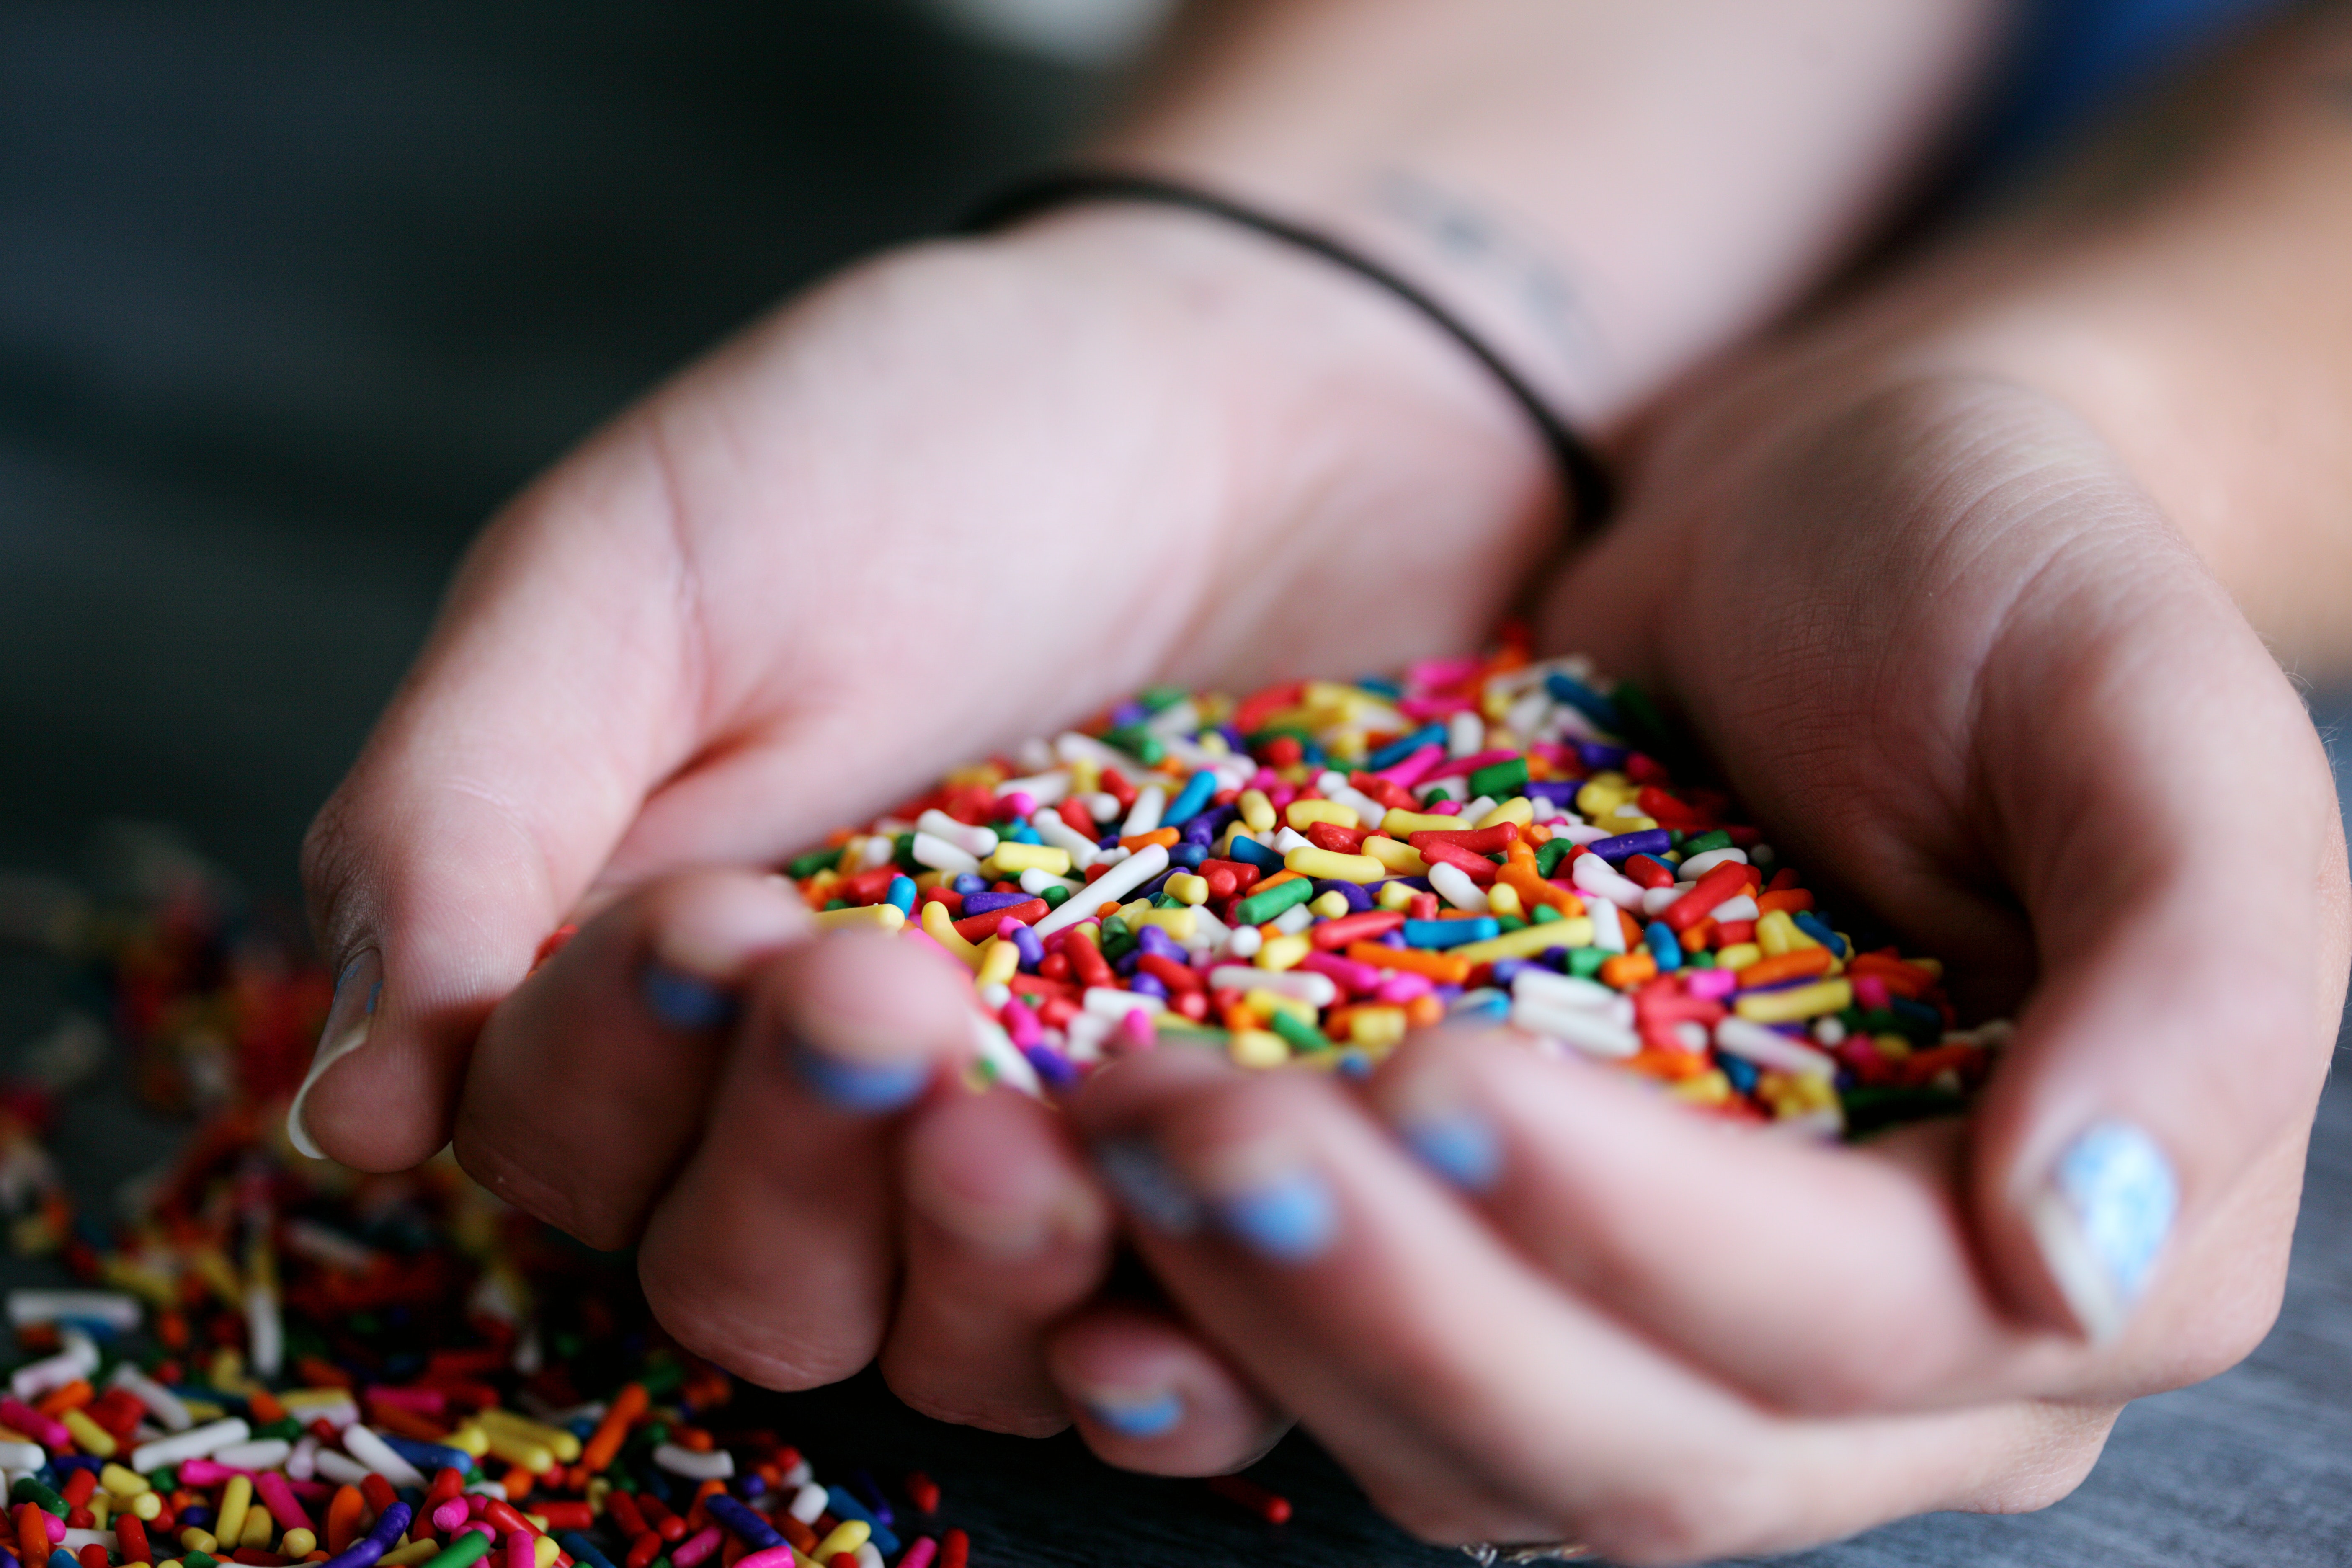
sprinkles, nonpareils, sweetness, confectionery, food, hand, muisjes, candy, chocolate, nail, finger, Beschuit met muisjes, baked goods, cuisine, snack